Canadian Scottish Regiment (Princess Mary's)

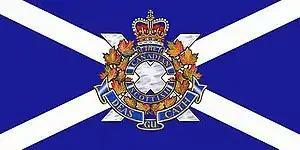
The camp flag of The Canadian Scottish Regiment (Princess Mary's).

There are two English translations of the regiment's Gaelic motto . Regimental histories and sources close to the regiment itself translate it as "Ready for the Fray" However, the Canadian Forces' Directorate of History and Heritage and the federal government's terminology database translate it as "Ready to sting".